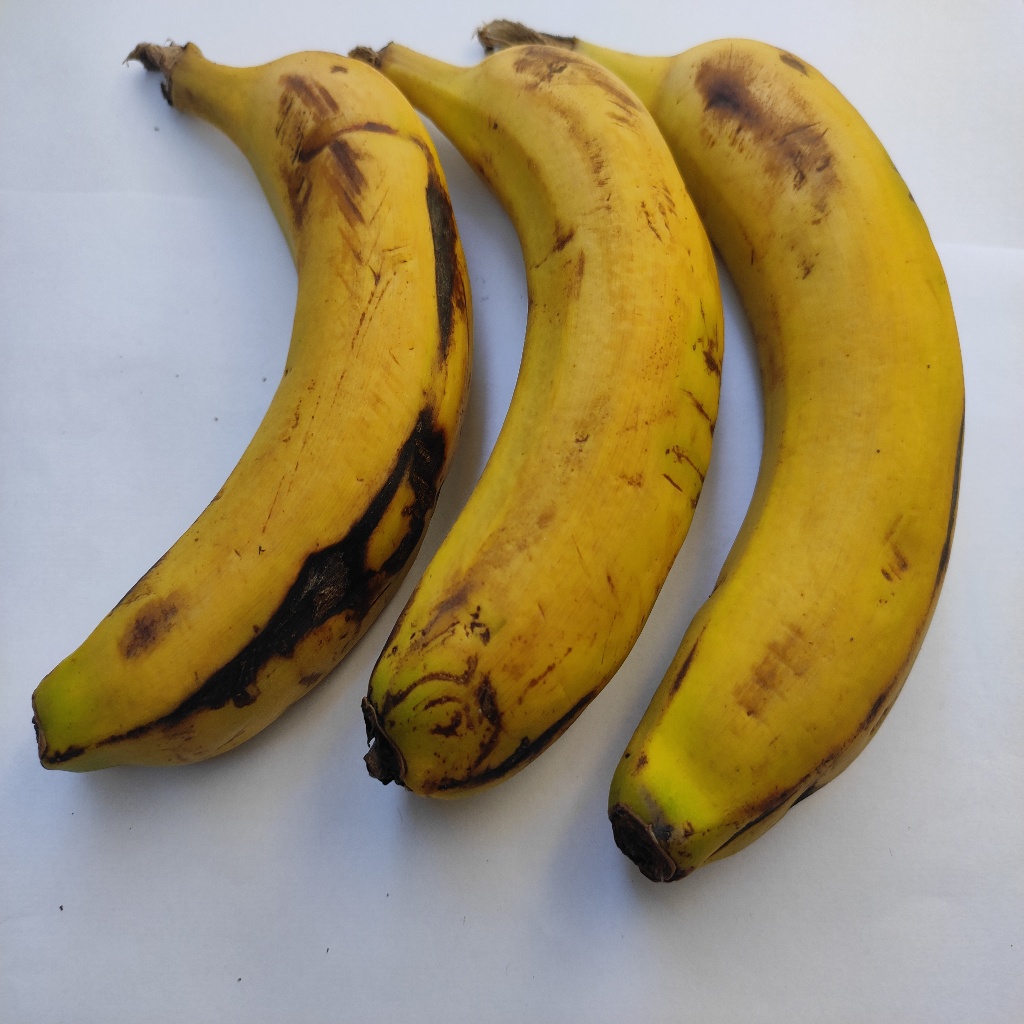
Crop: banana
Quality class: Class_B